Jocelyn Alizart

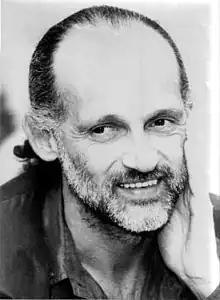
Jocelyn Alizart in 1990

Jocelyn Alizart (born February 1, 1949, in Plaines Wilhems, Mauritius) is a ballet master, teacher and choreographer. He began his career in 1975, under the leadership of Hanna Voos and the Cuban choreographer Jorge Lefebre. In 1984, he joined the Malmö Ballet, as ballet master under director Elsa Marianne von Rosen. While there, he created two ballets: "Delibes Suite" and "Samson and Dalila". He also served briefly with Ballet de France and Ballet du Louvre.